Ayala Center

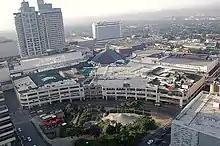
Aerial view of Glorietta in Ayala Center (2008)

Ayala Center's predecessors were the Makati Commercial Center and Greenbelt, originally an open-space park called Greenbelt Junction in the 1970s.